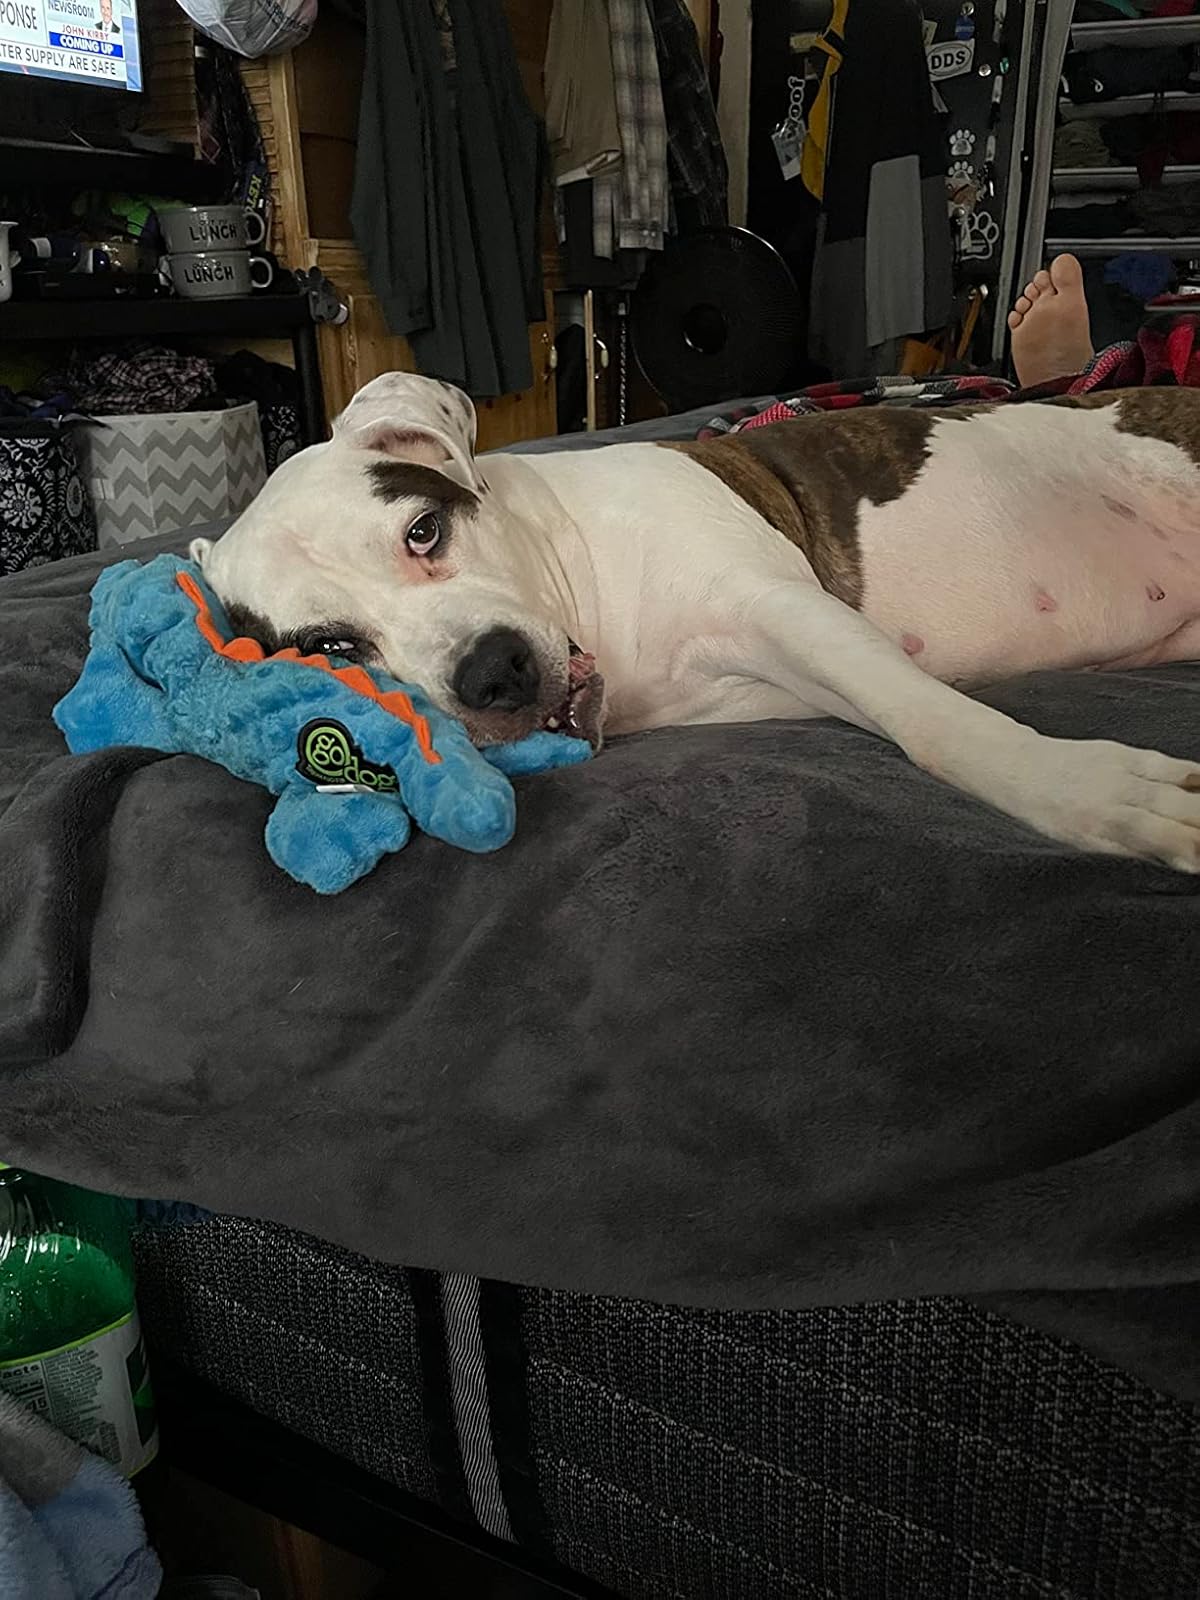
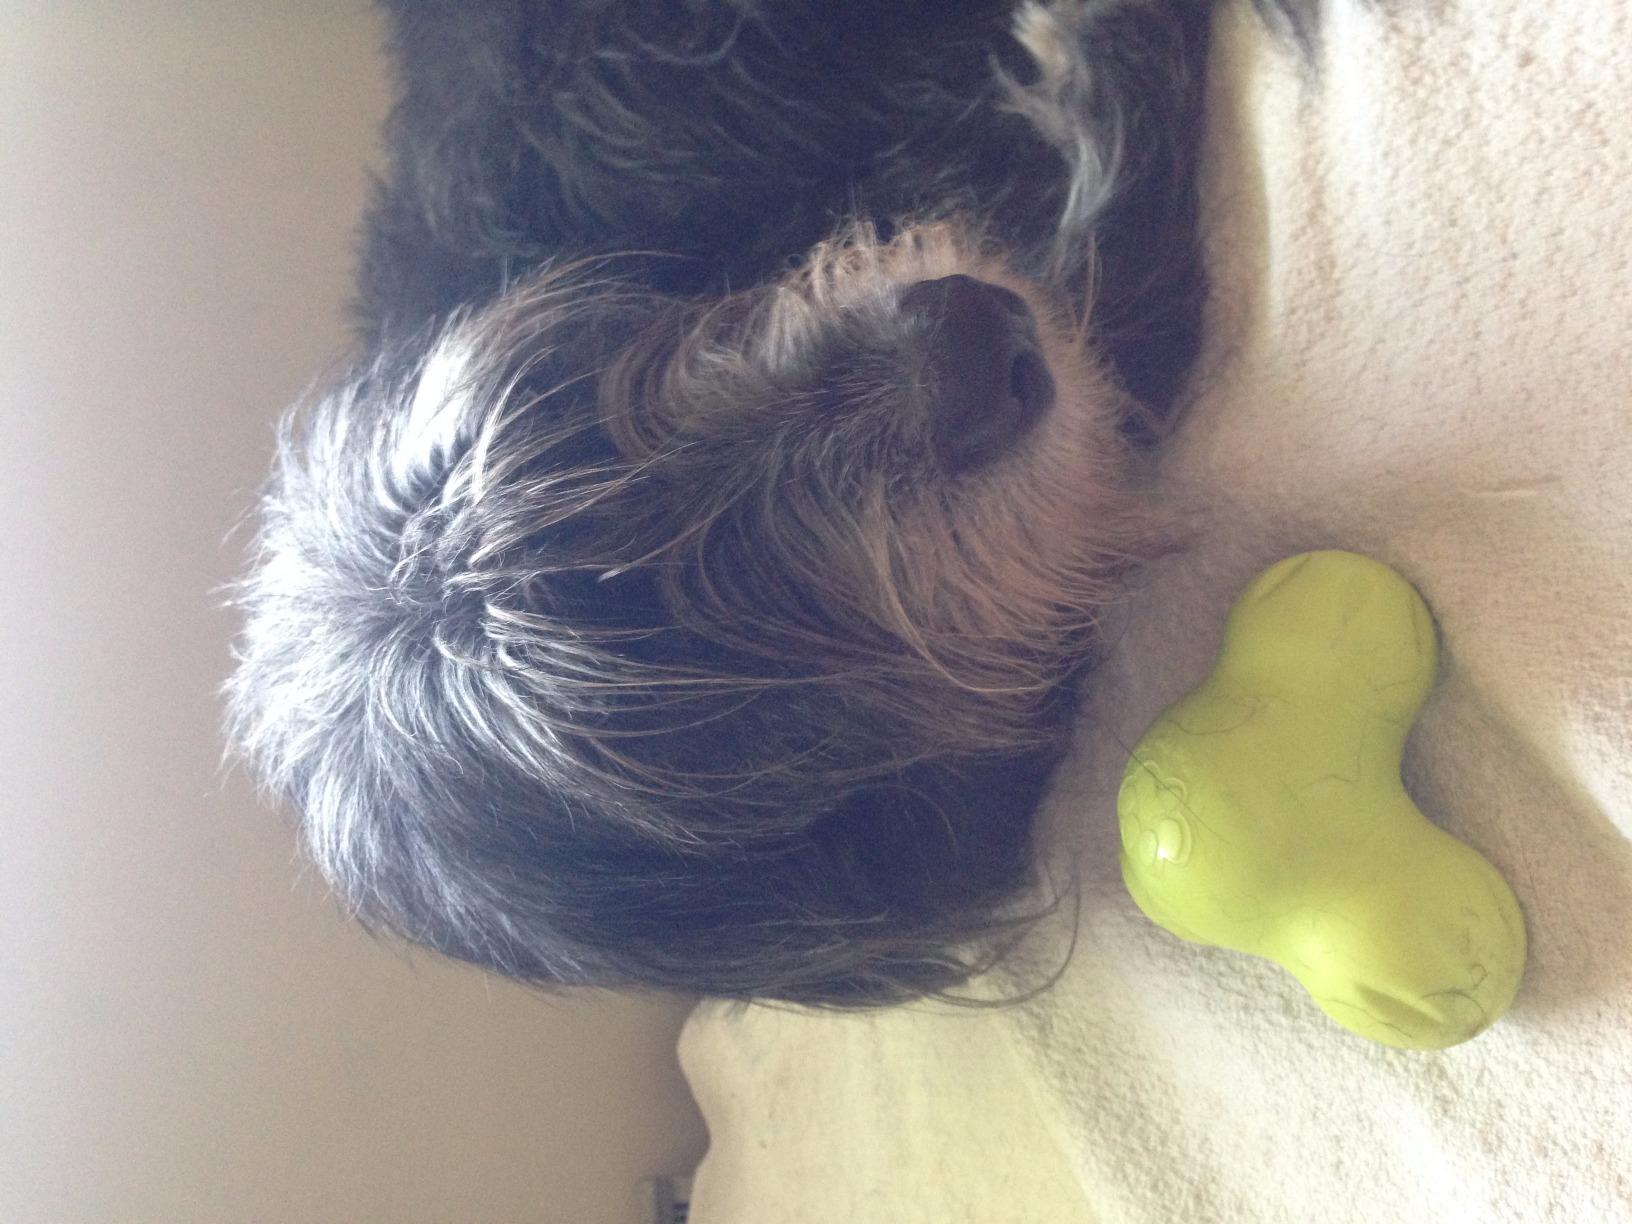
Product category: items_toy
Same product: no